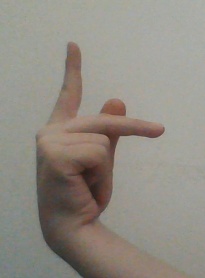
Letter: dha